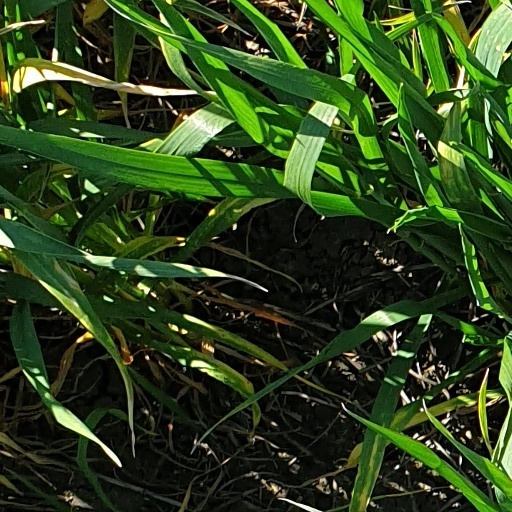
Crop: wheat